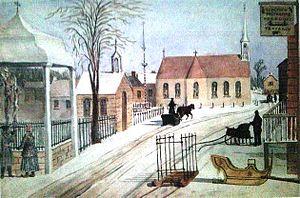
Tableau peint par Robert Frederick Mountain en 1840. Dans la collection du Musée national des beaux-arts du Québec.
Le Québec est une province du Canada. Sa capitale est Québec et sa métropole est Montréal. La langue officielle de cette province est le français.